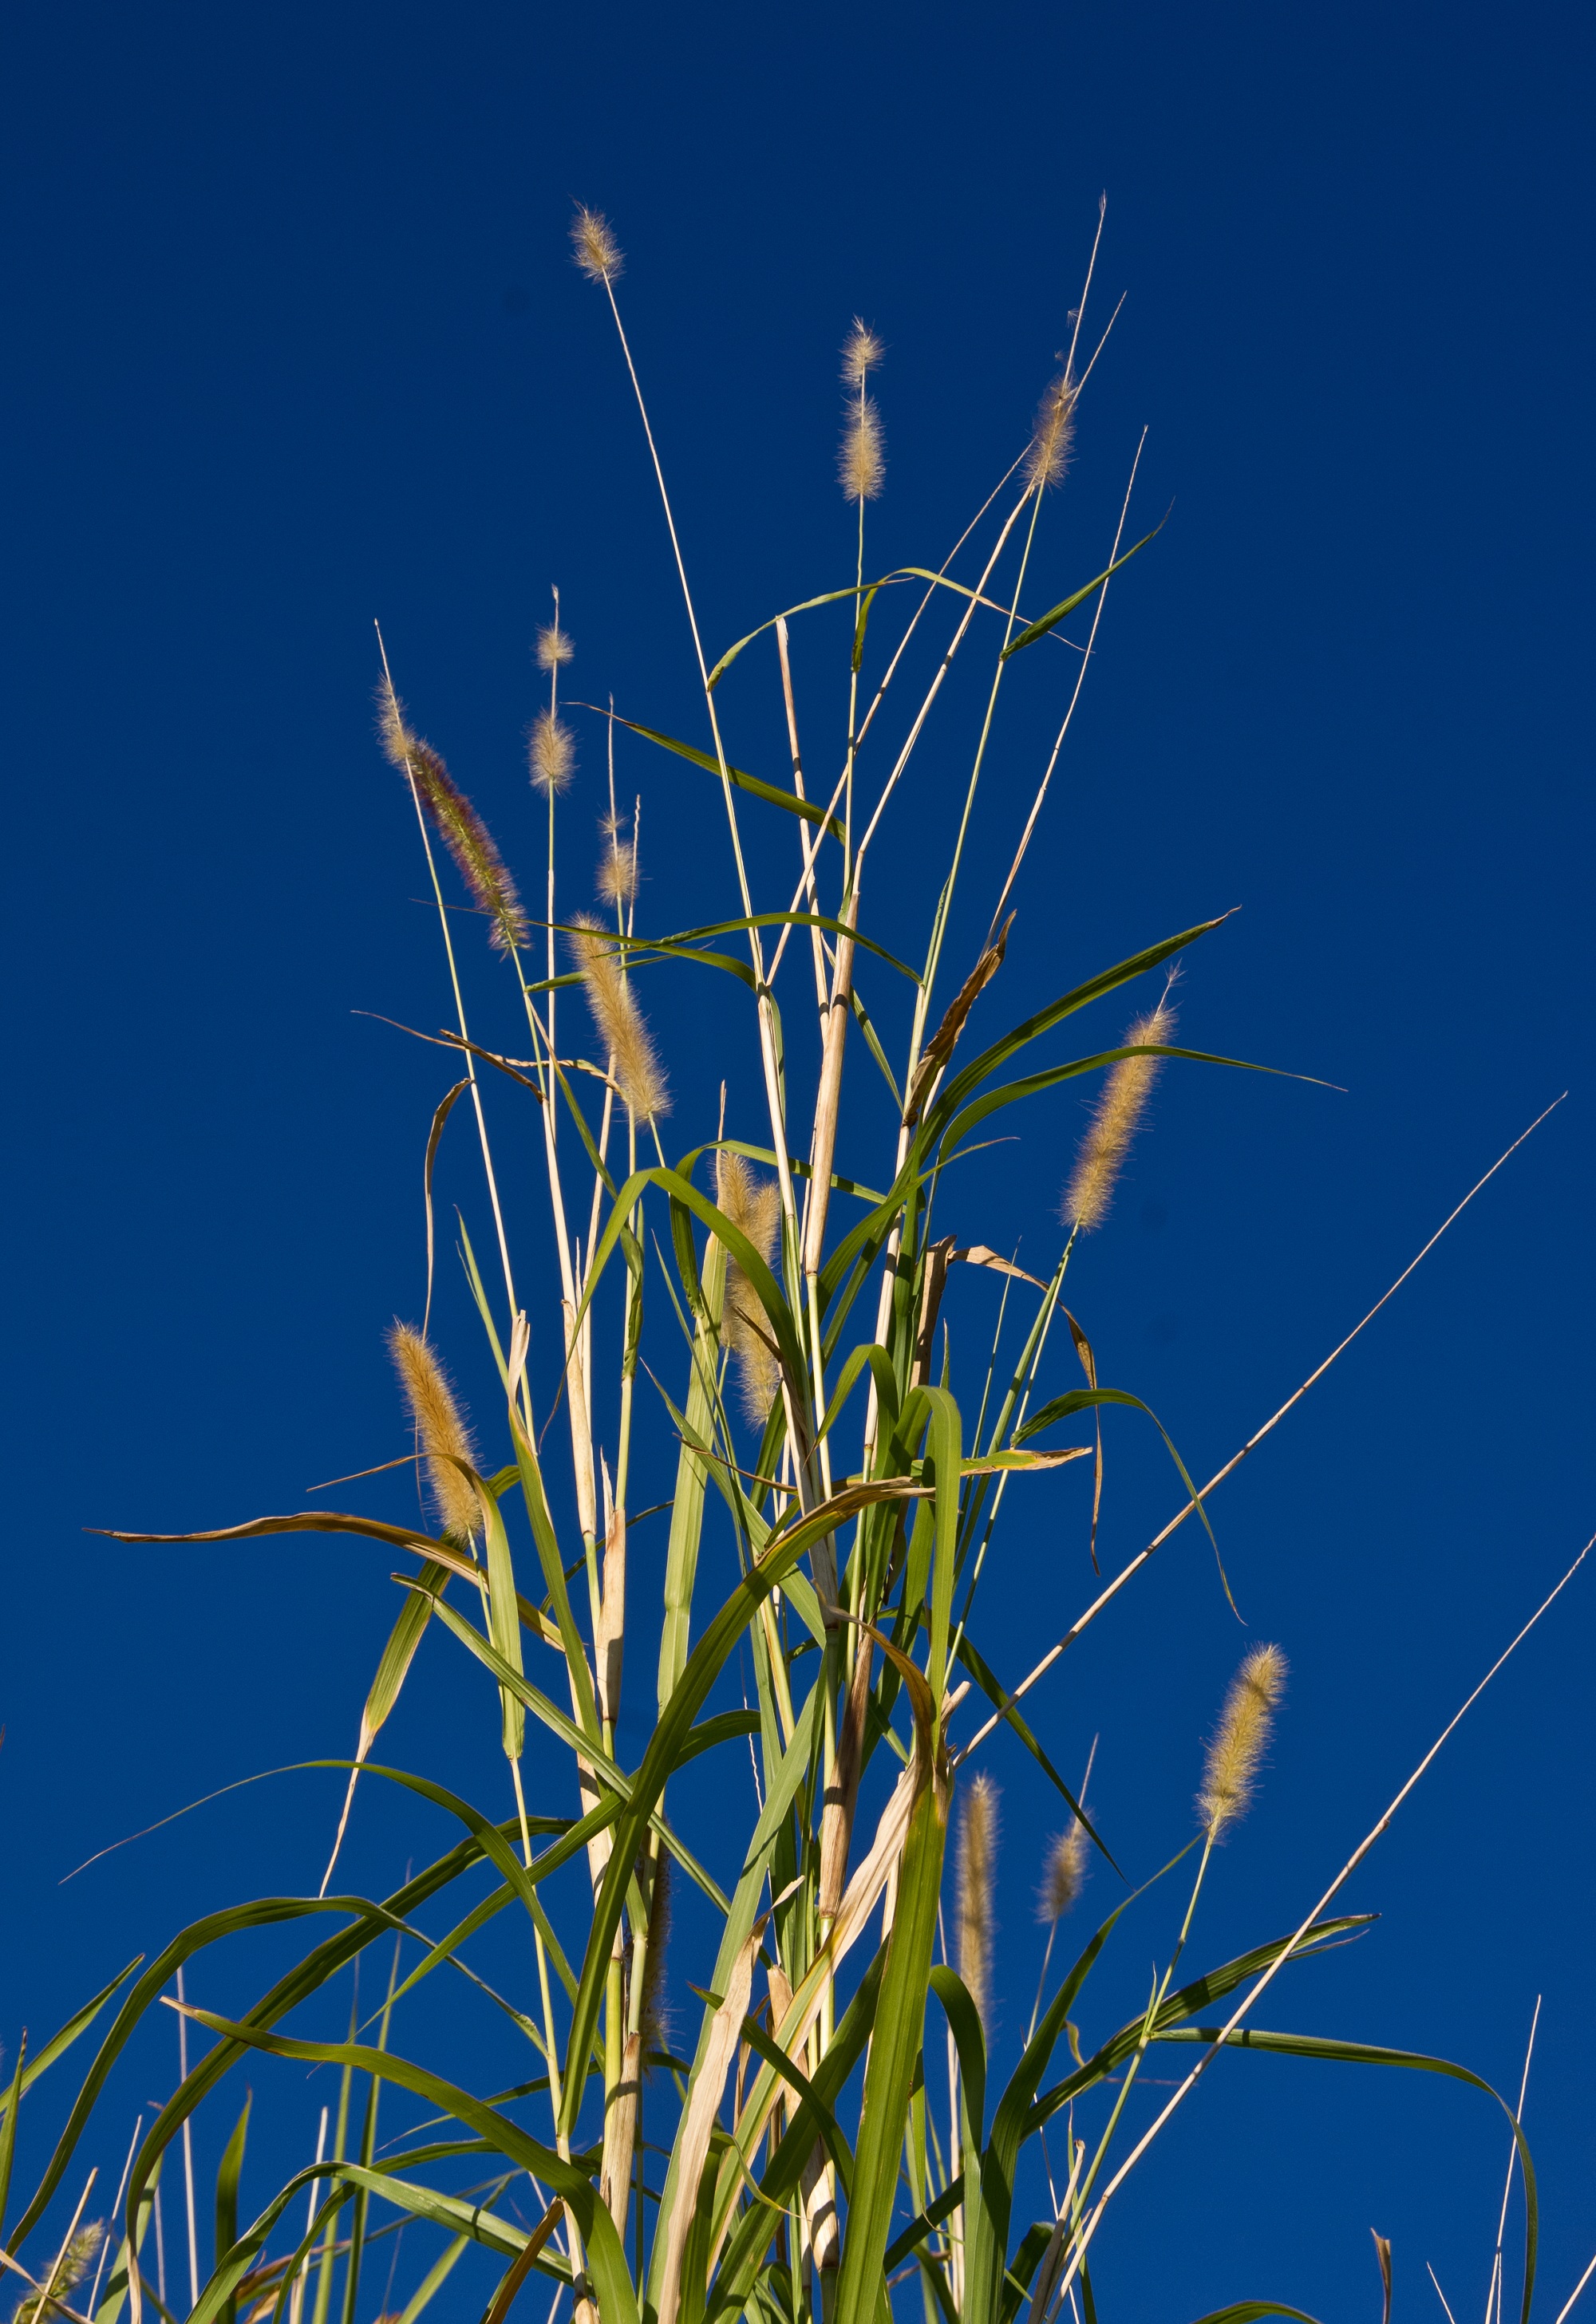
tree, nature, grass, branch, growth, plant, sky, field, prairie, leaf, flower, wind, wild, green, crop, botany, blue, flora, seeds, tall, giant, macro photography, flowering plant, grass family, plant stem, land plant, thorns spines and prickles, phragmites, arecales